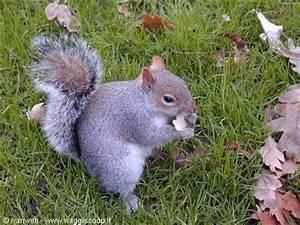
squirrel